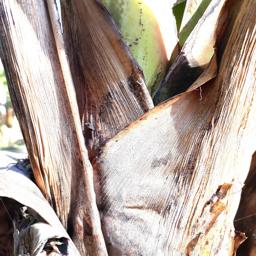
Label: BACTERIAL SOFT ROT